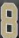
Number: 8